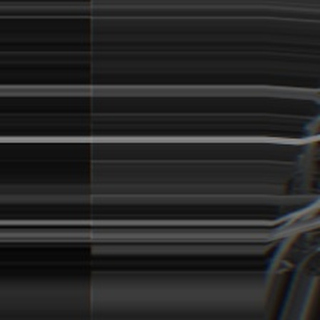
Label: sugarcane_bacterial_blight